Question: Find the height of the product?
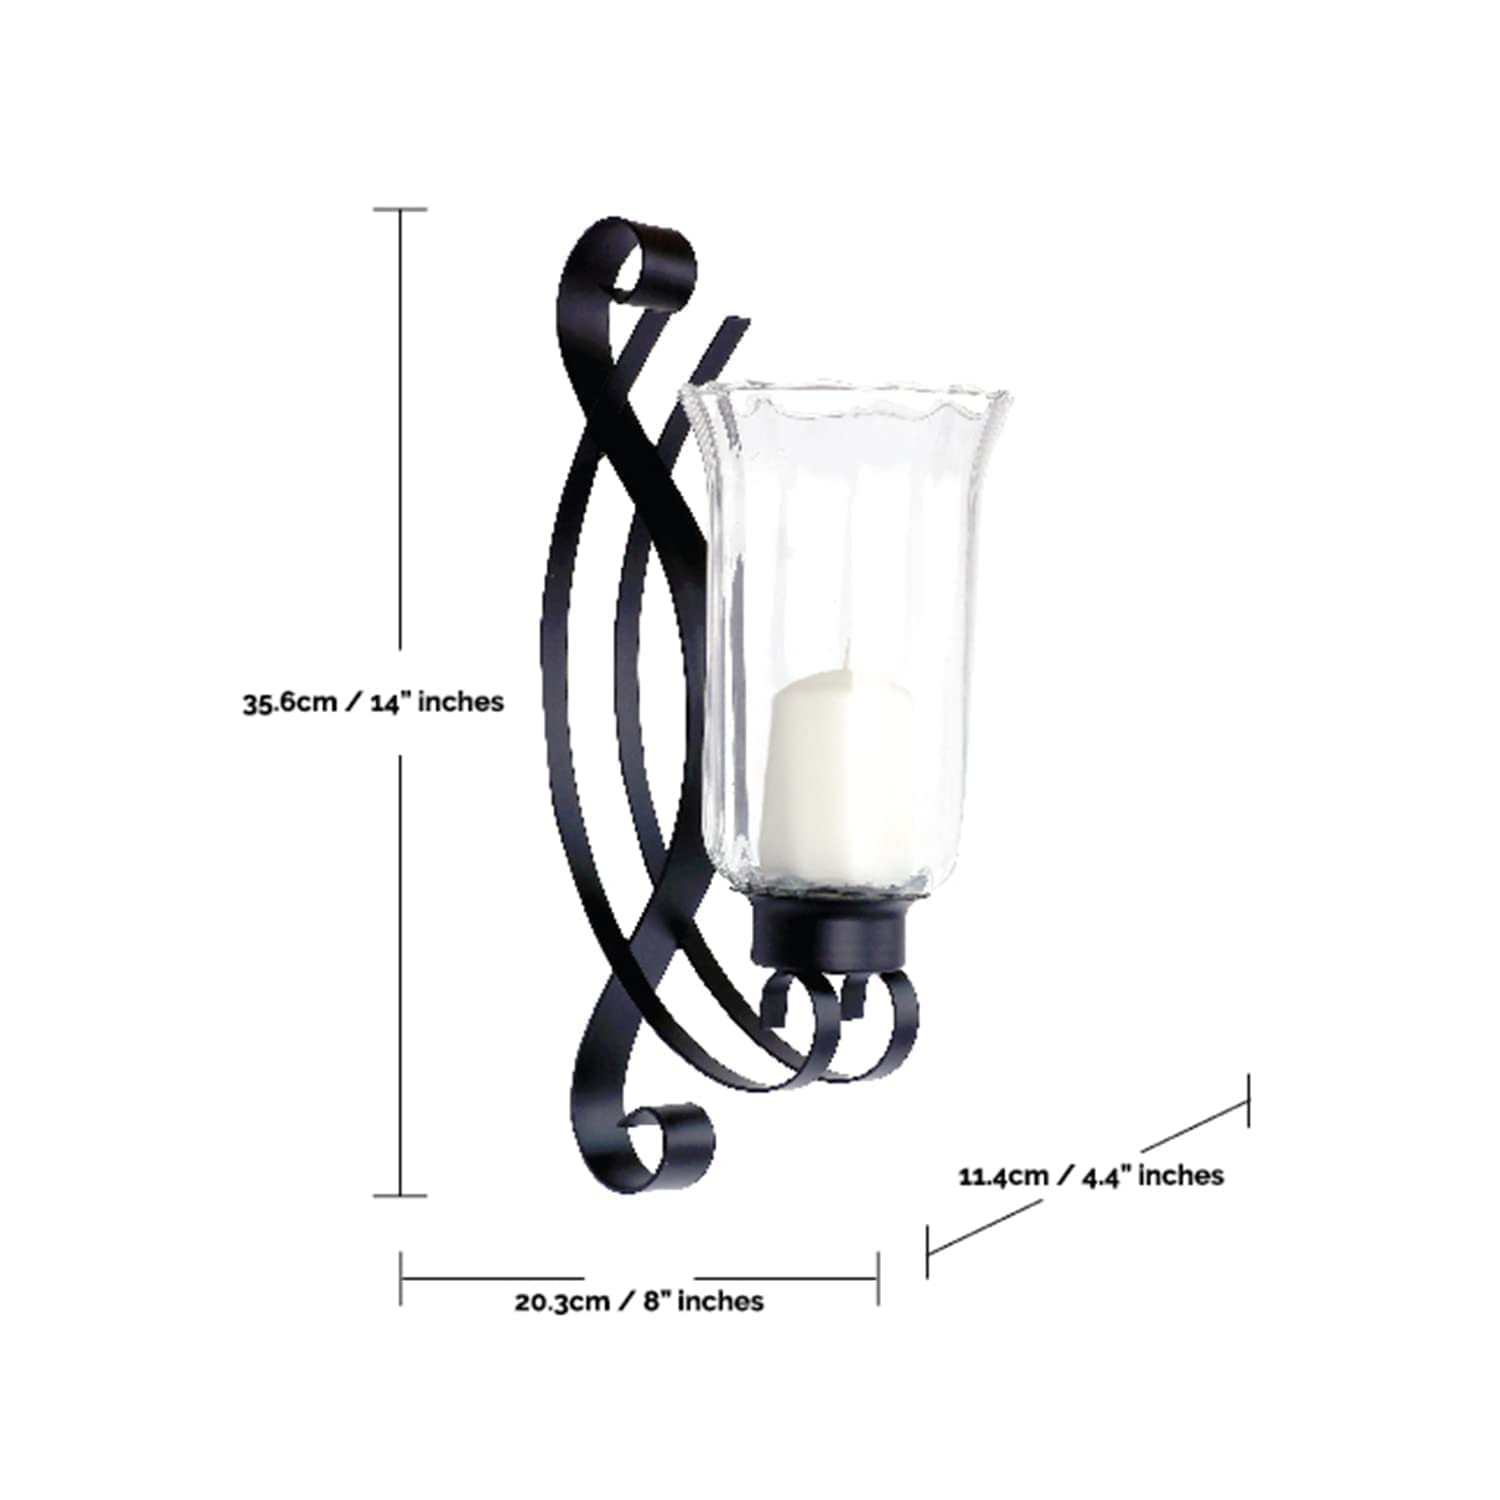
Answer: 35.6 centimetre